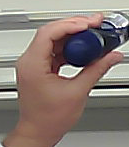
Product: nivea_rollon